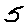
Label: 5